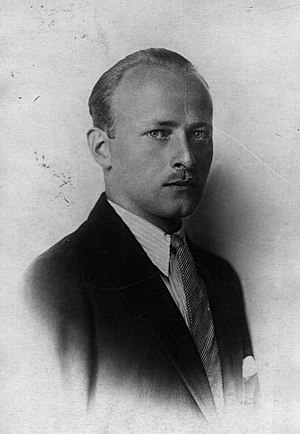
Philipp af Hessen-Kassel
Philipp, titulær landgreve af Hessen-Kassel-Rumpenheim, blev overhoved for alle linjer i Huset Hessen fra 1968.